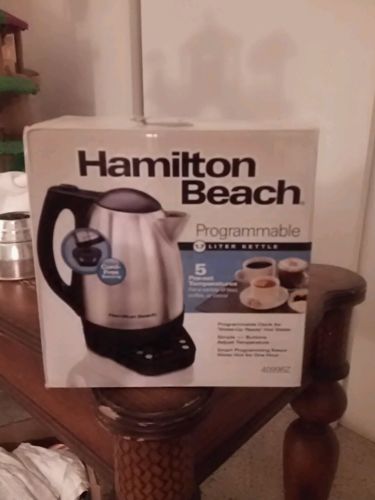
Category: kettle